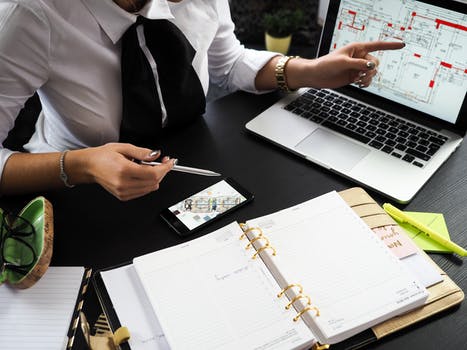
Label: No Watermark